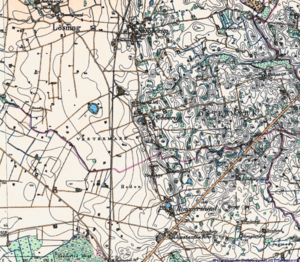
Geologi / Processer / Ydre processer / Transport og aflejring / Is
Dette udsnit af gammelt målebordsblad viser t.v. den flade, svagt skrånende Løsning hedeslette og t.h. et smågrubet dødislandskab, adskilt af en israndslinje; kurveækvidistance 5 fod.
'Højt' målebordsblad med udsnit af Løsning hedeslette t.v. og dødislandskab t.h., adskilt af den Østjyske Israndslinje; kurveækvidistance 5 fod = 1,57 m; kortudsnit 4,2 x 3,7 km
Geologi er en geovidenskab, der som emne har den faste jordklode med dens bjergarter og jordarter og disses sammensætning, dannelse og omdannelse gennem tiden. Geologi beskæftiger sig med jordklodens materialer, med de processer som danner materialerne og med de lange tidsrum, gennem hvilke processerne virker. Indenfor geologien studeres også solsystemets klippeplaneter og måner, fx Mars og Månen. Den geologiske videnskab overlapper de andre geovidenskaber, fx hydrologi, geofysik og meteorologi, samt biologi, gennem underdisciplinen palæontologi, studiet af fortidens dyr og planter.